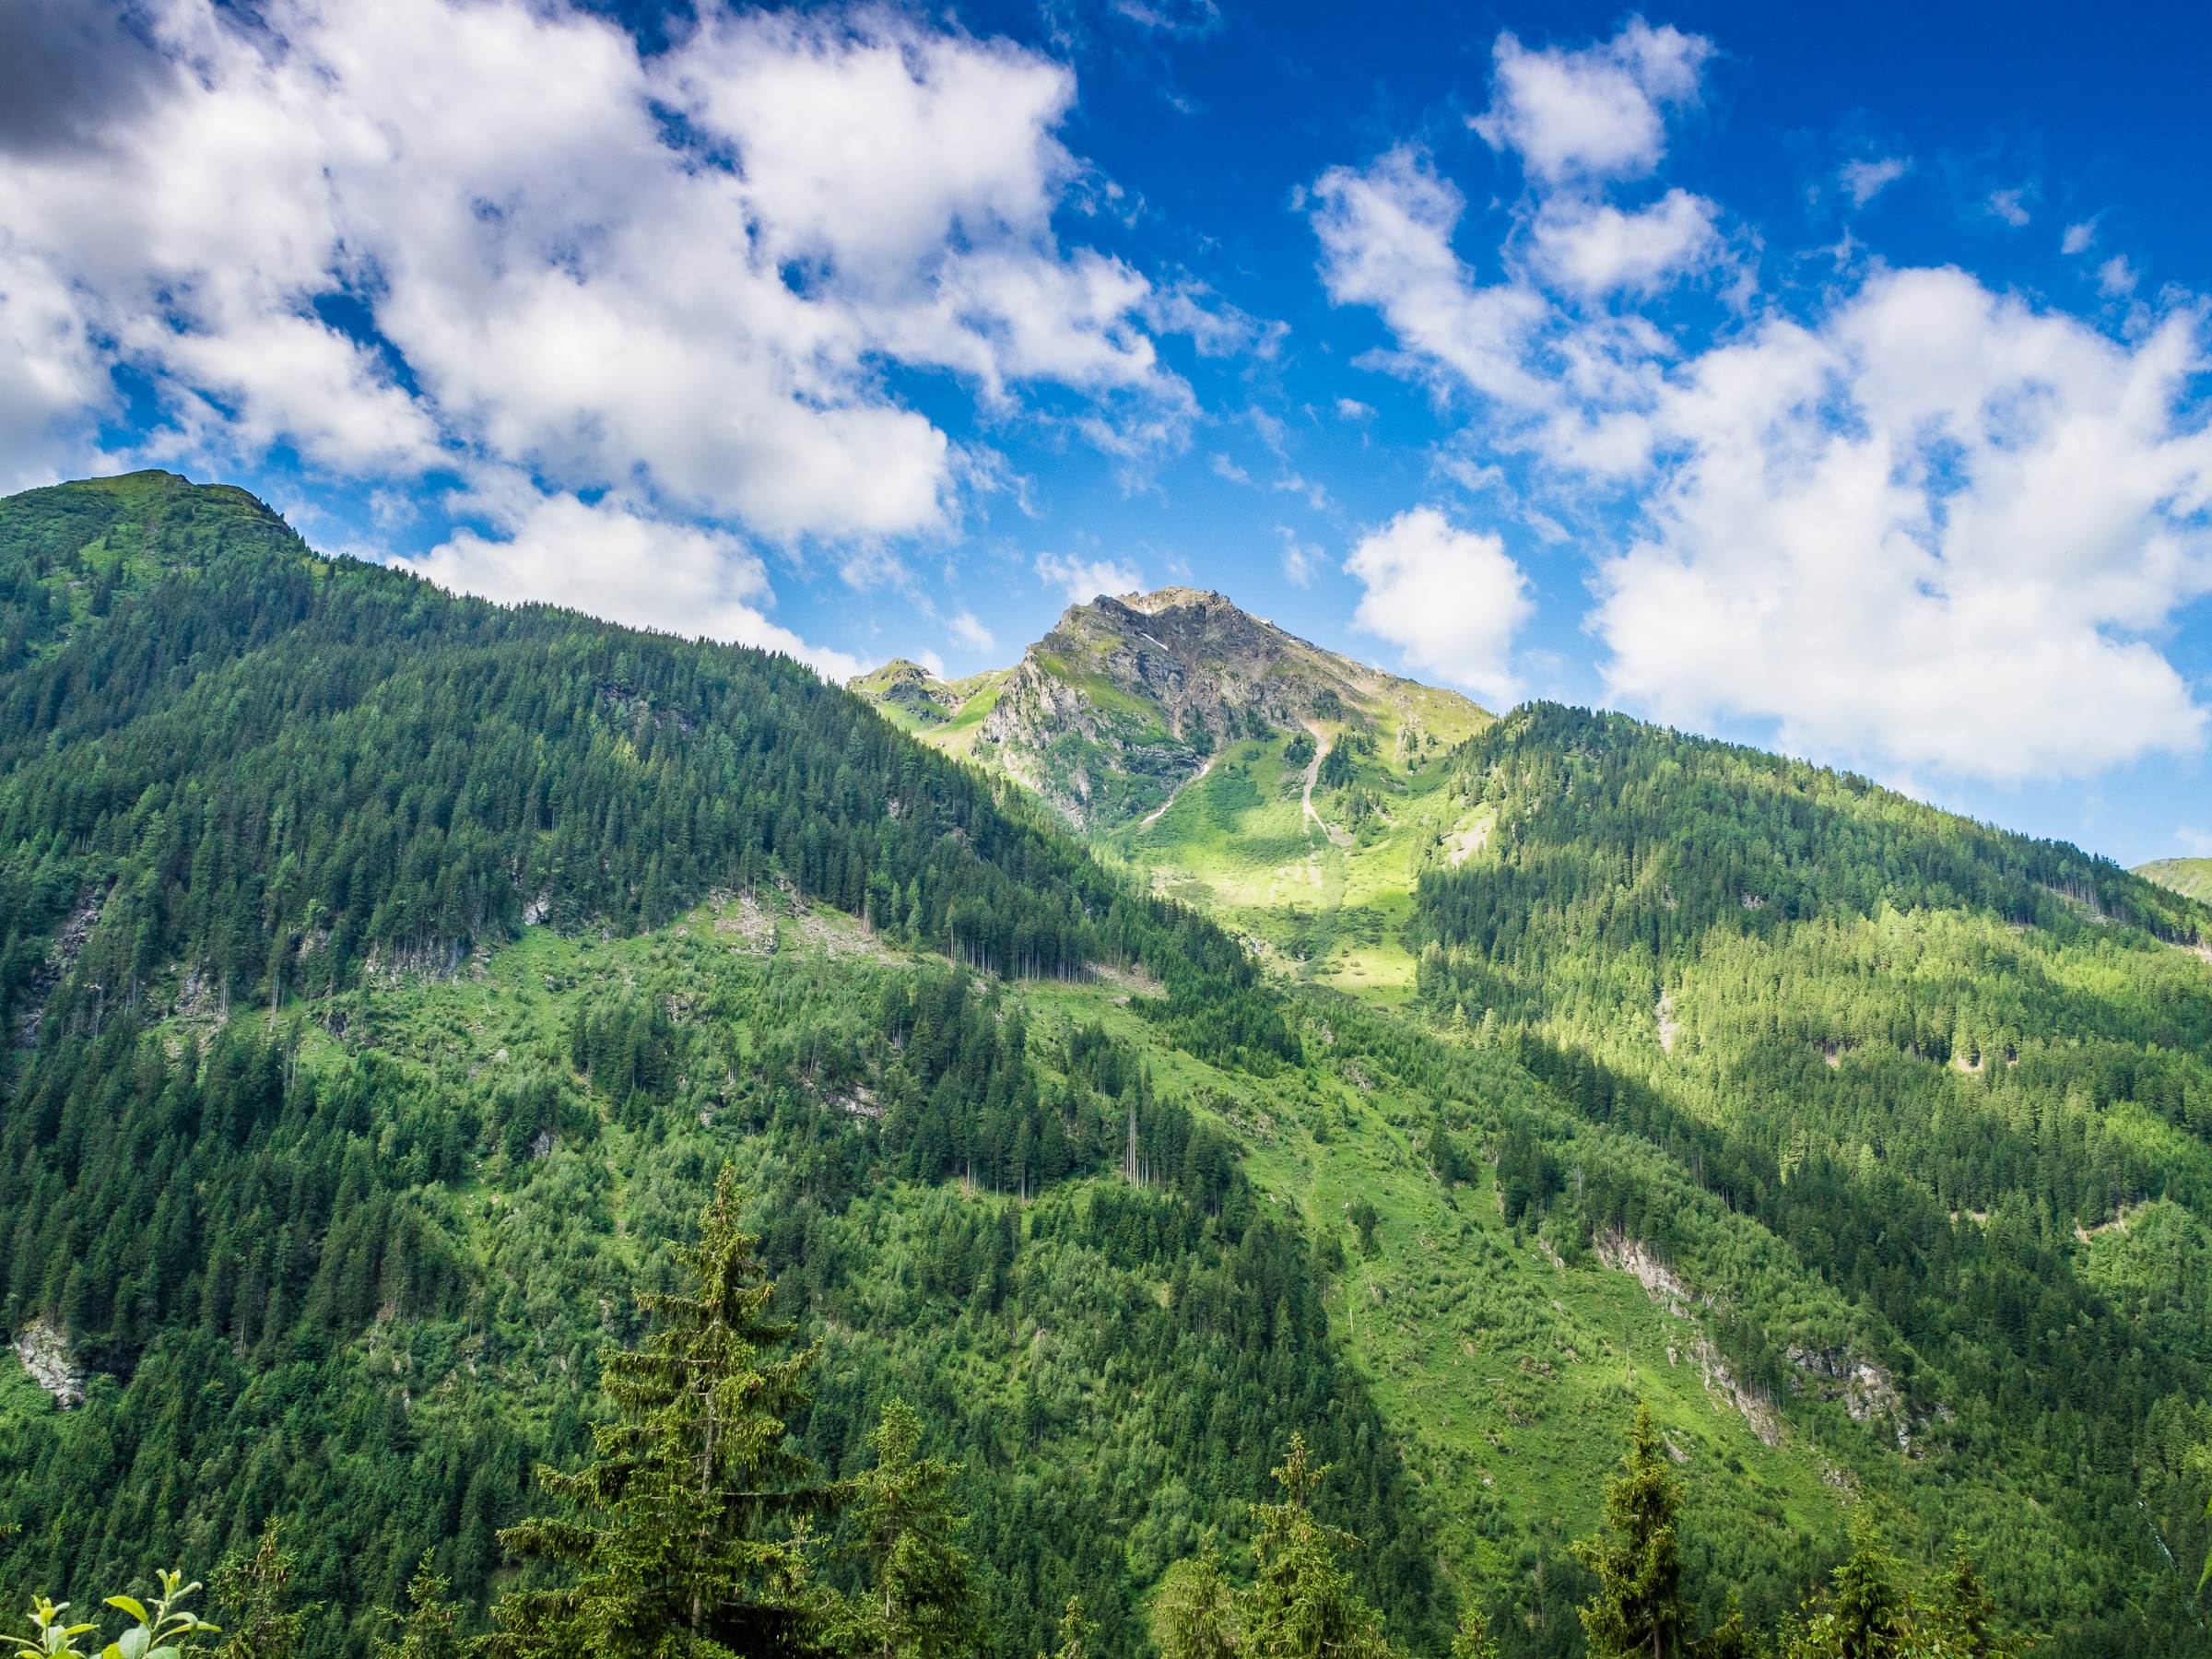
landscape, tree, nature, forest, rock, wilderness, mountain, cloud, sky, meadow, hill, valley, mountain range, alpine, blue, ridge, austria, mountaineering, massif, alps, plateau, habitat, high mountains, ecosystem, landform, mountain pass, blaut ne, hill station, natural environment, geographical feature, mountainous landforms, temperate coniferous forest